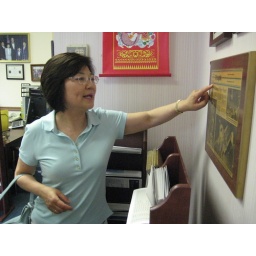
every single wall in her office is decked out in awards, certificates, acknowledgments, photos with famous people, etc.